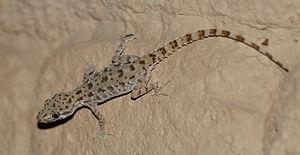
Cyrtopodion scabrum est une espèce de geckos de la famille des Gekkonidae.